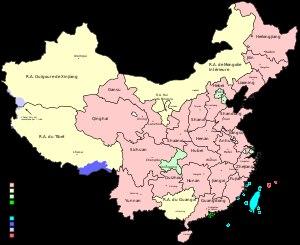
En république populaire de Chine, les régions autonomes sont des divisions territoriales de niveau provincial dans lesquelles une part importante, mais pas forcément majoritaire, de la population appartient à des minorités ethniques et qui jouissent officiellement d'une bien plus grande autonomie que les provinces ordinaires.
La Chine, en forme longue la république populaire de Chine, parfois appelée Chine populaire, est un pays d'Asie de l'Est. Avec plus d'1,4 milliard d'habitants, soit environ un sixième de la population mondiale, elle est le pays le plus peuplé du monde. Elle compte huit agglomérations de plus de dix millions d'habitants, dont la capitale Pékin, Shanghai, Canton, Shenzhen et Chongqing, ainsi que plus de trente villes d'au moins deux millions d'habitants. Avec une superficie de 9 600 000 km² selon l'ONU ou de 9 596 960 km² selon The World Factbook, la Chine est également le plus grand pays d'Asie orientale et le troisième ou quatrième plus grand pays du monde par la superficie. La Chine s'étend des côtes de l'océan Pacifique au Pamir et aux Tian Shan, et du désert de Gobi à l'Himalaya et au nord de la péninsule indochinoise.